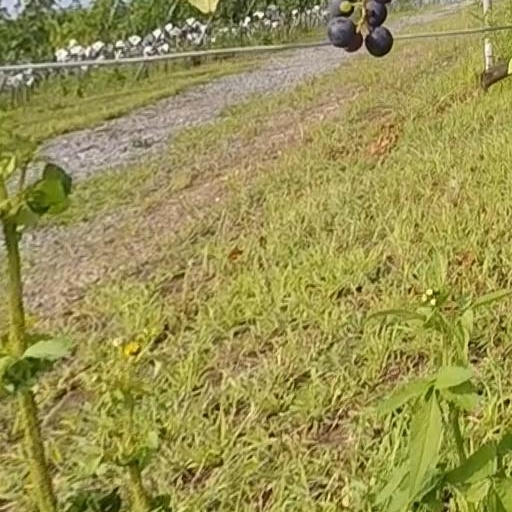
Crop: grape